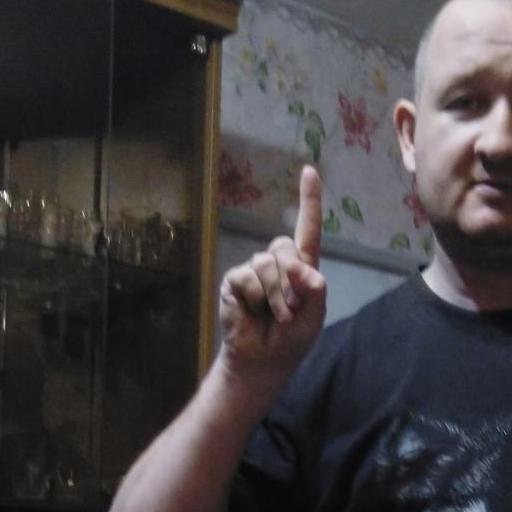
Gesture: one